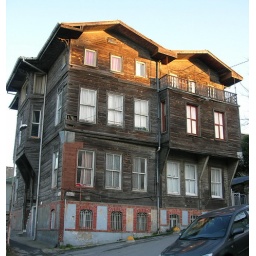
Old wooden house in istanbul